Clara (Cuqui) Nicola

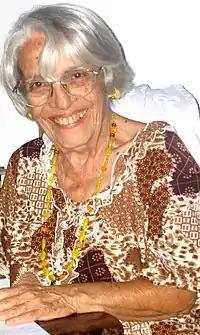
Clara (Cuqui) Nicola - Cuban guitarist and professor.

Clara (Cuqui) Nicola studied guitar with her mother Clara Romero de Nicola, a renowned guitarist and founder of the modern Cuban Guitar School, and graduated at the Municipal Conservatory of Havana. She also participated under her mother’s direction in the activities of the “Sociedad Infantil de Bellas Artes”, junior branch of the cultural organization “Pro-Arte Musical.”.